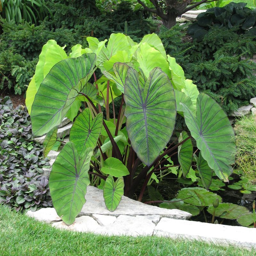
variegated but i like it because its - dark - veined .